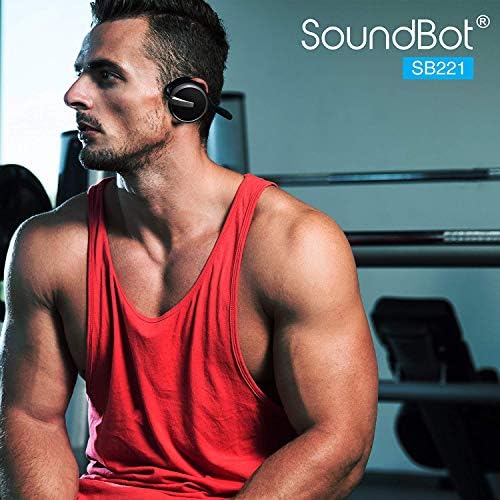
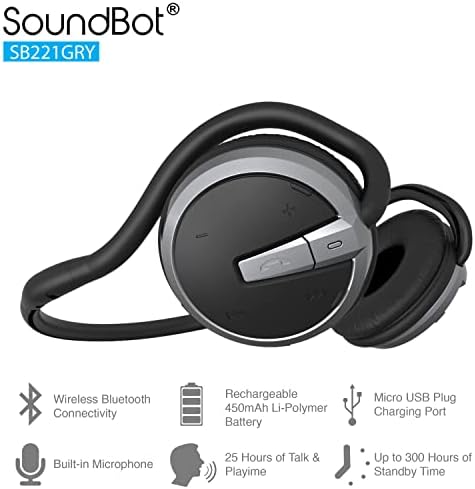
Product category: headphones
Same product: yes